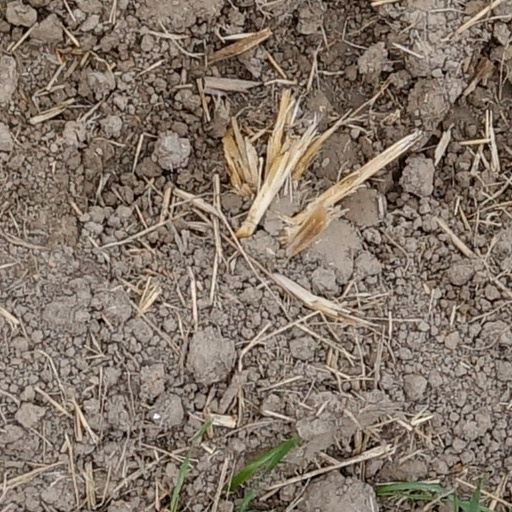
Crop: wheat